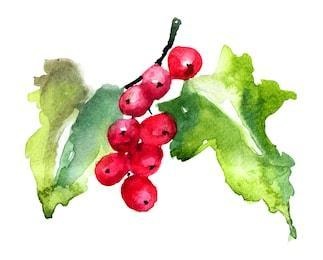
Label: redcurrant